Potential applications of carbon nanotubes

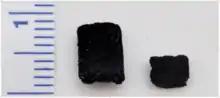
3D carbon nanotube scaffolds

Recently, several studies have highlighted the prospect of using carbon nanotubes as building blocks to fabricate three-dimensional macroscopic (>1 mm in all three dimensions) all-carbon devices. Lalwani et al. have reported a novel radical initiated thermal crosslinking method to fabricated macroscopic, free-standing, porous, all-carbon scaffolds using single- and multi-walled carbon nanotubes as building blocks. These scaffolds possess macro-, micro-, and nano- structured pores and the porosity can be tailored for specific applications. These 3D all-carbon scaffolds/architectures may be used for the fabrication of the next generation of energy storage, supercapacitors, field emission transistors, high-performance catalysis, photovoltaics, and biomedical devices and implants.